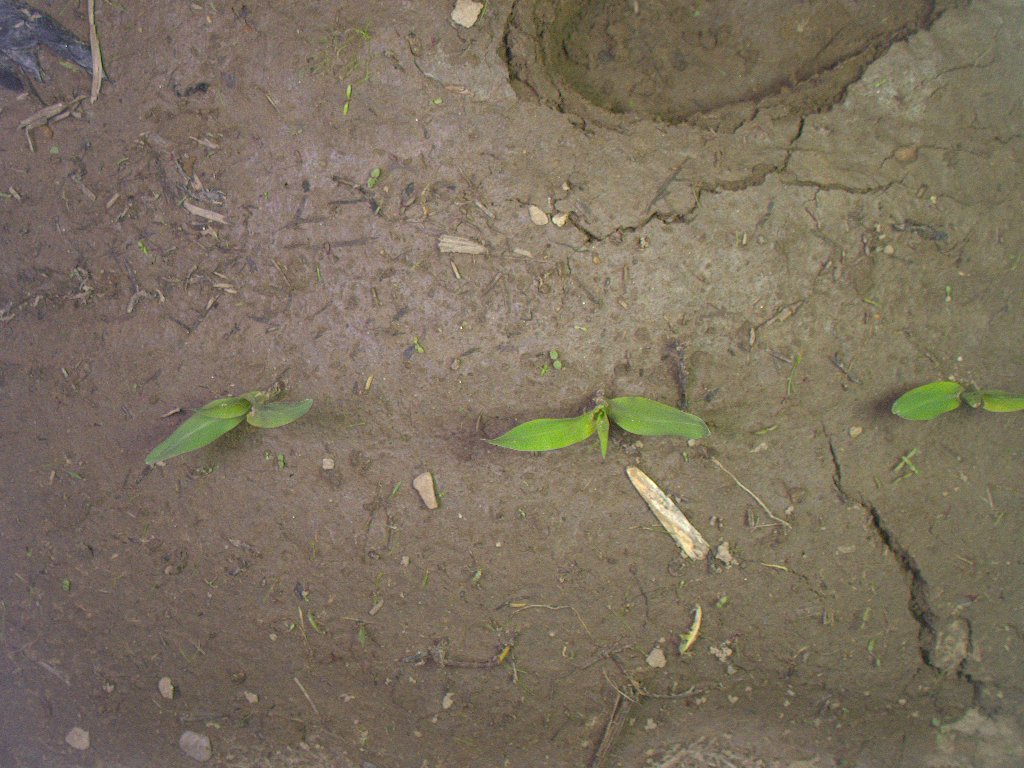
Crop: maize
Objects: maize, maize, maize